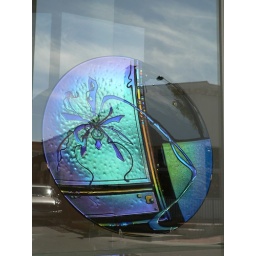
Cool Fused glass plate seen in Old Town, Albuquerque, NM